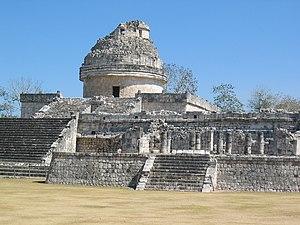
Cette liste des sites mayas est une liste alphabétique répertoriant un nombre significatif de sites archéologiques associés à la civilisation maya de la Mésoamérique.